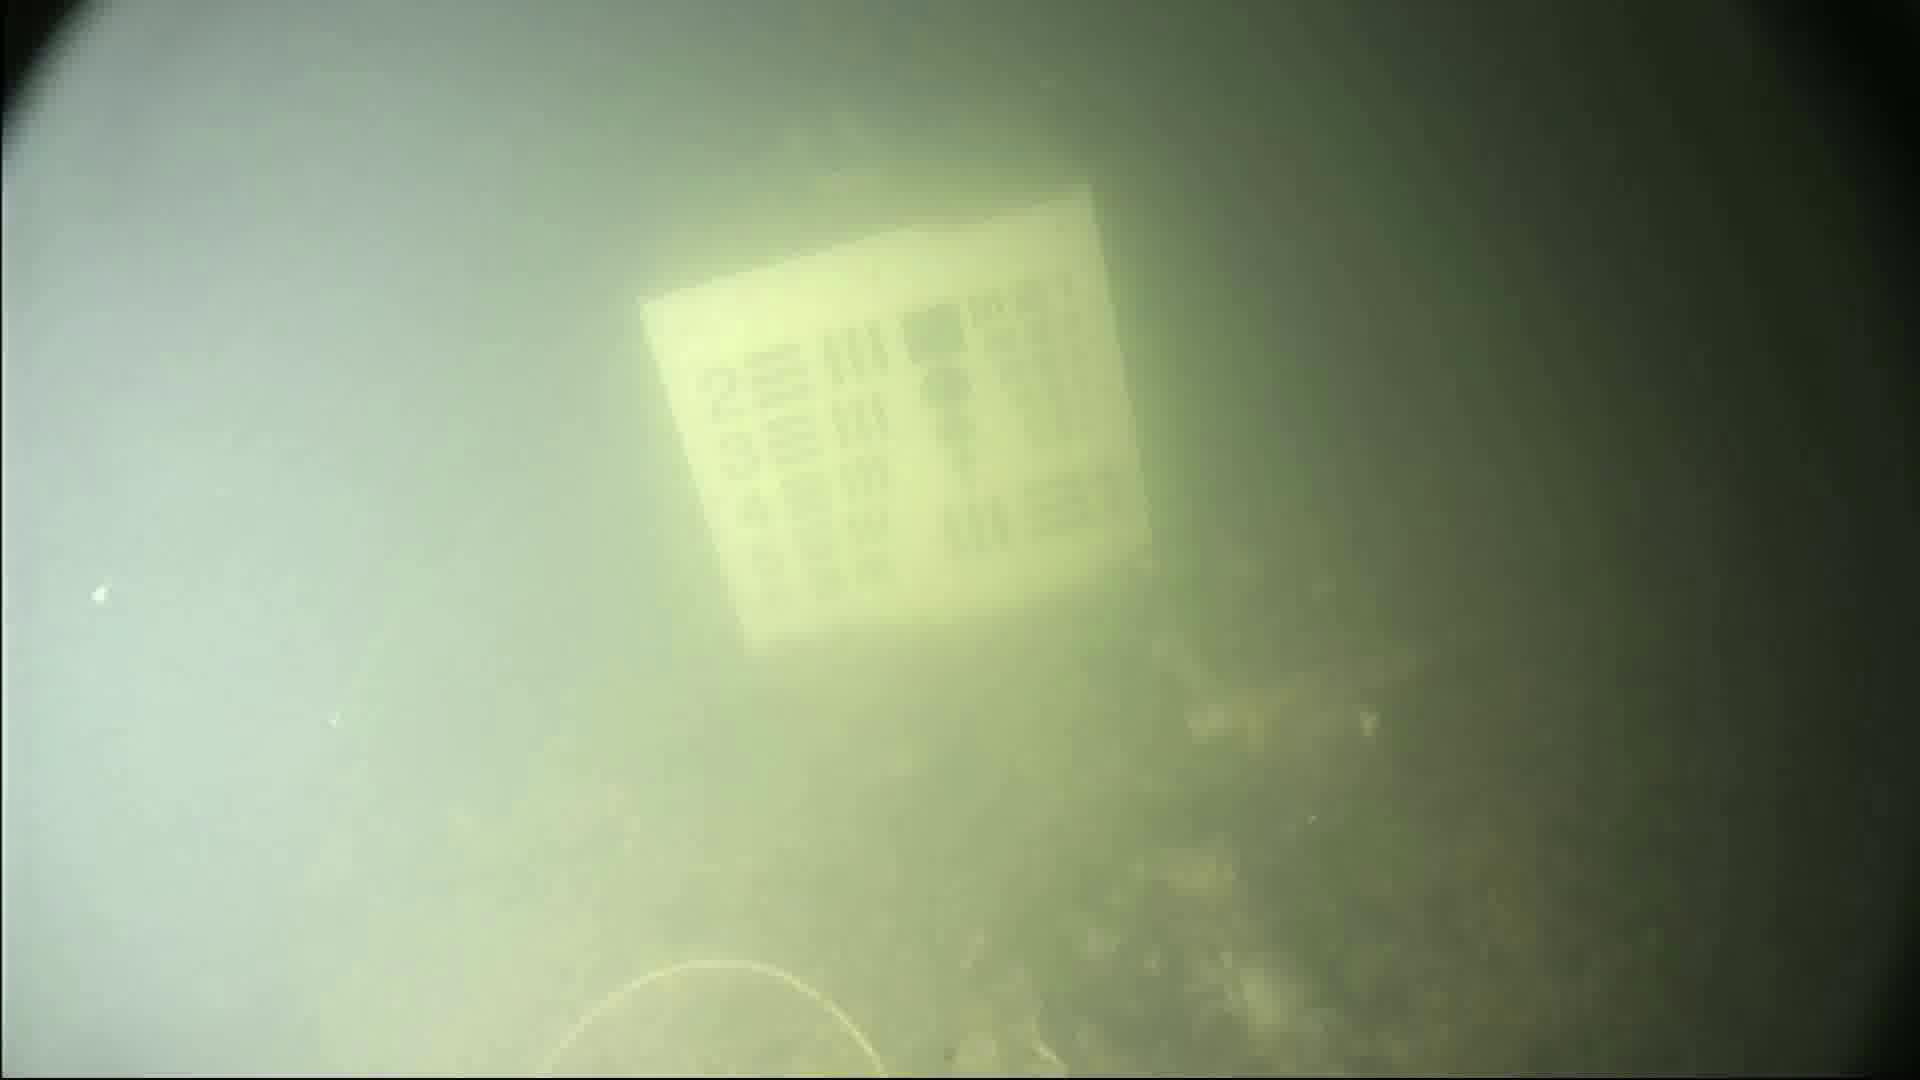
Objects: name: crab